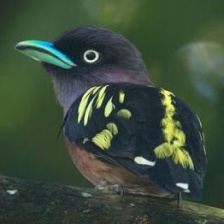
Species: BANDED BROADBILL
Scientific name: EURYLAIMUS JAVANICUS